2021–22 UEFA Youth League

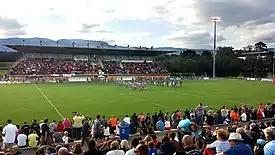
The Colovray Stadium in Nyon hosted the semi-finals and final.

The 2021–22 UEFA Youth League was the eighth season of the UEFA Youth League, a European youth club football competition organised by UEFA.